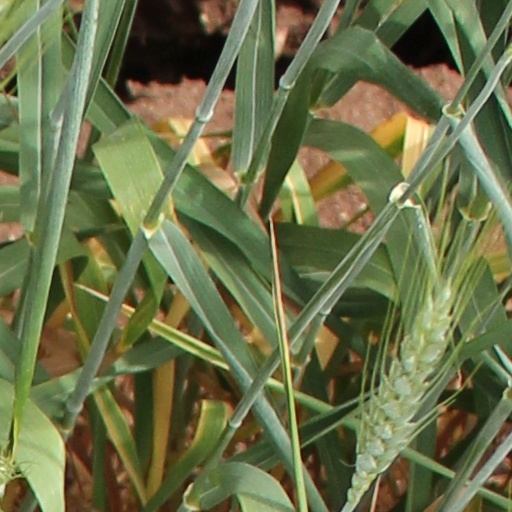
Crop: wheat